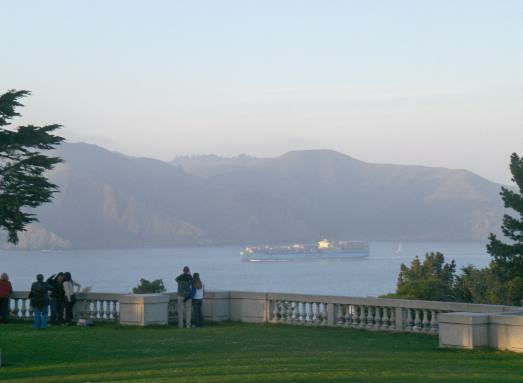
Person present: No